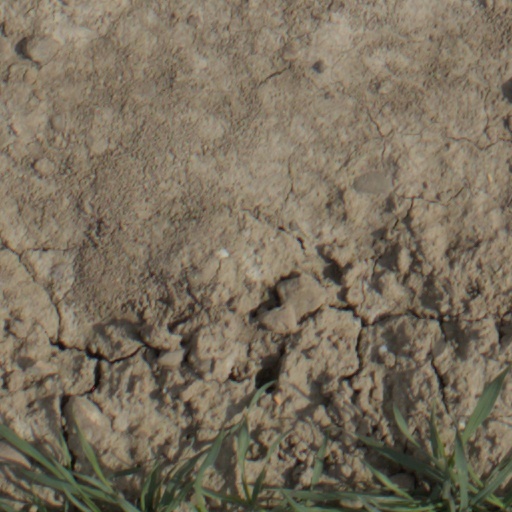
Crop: wheat